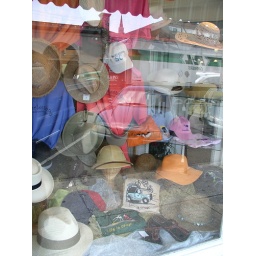
hat store window in reflection